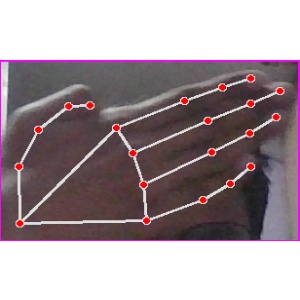
अक्षर: घ